Waldenburg, Baden-Württemberg

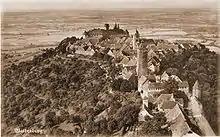
Waldenburg in 1930

In April 1945, at the end of World War II, the town was occupied for a last-ditch stand by the Wehrmacht against the advancing Third United States Army, and was almost completely destroyed by American artillery. Postwar efforts have reconstructed some historic buildings.